ICC Champions Trophy

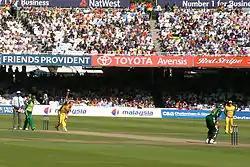
Brett Lee bowling against Pakistan during a warm-up game of the tournament.

England has hosted the tournament for the most times – 3 (2004, 2013, 2017) followed by Wales (2013 and 2017). Bangladesh, Kenya, Sri Lanka, India and South Africa have all hosted the tournament once each.